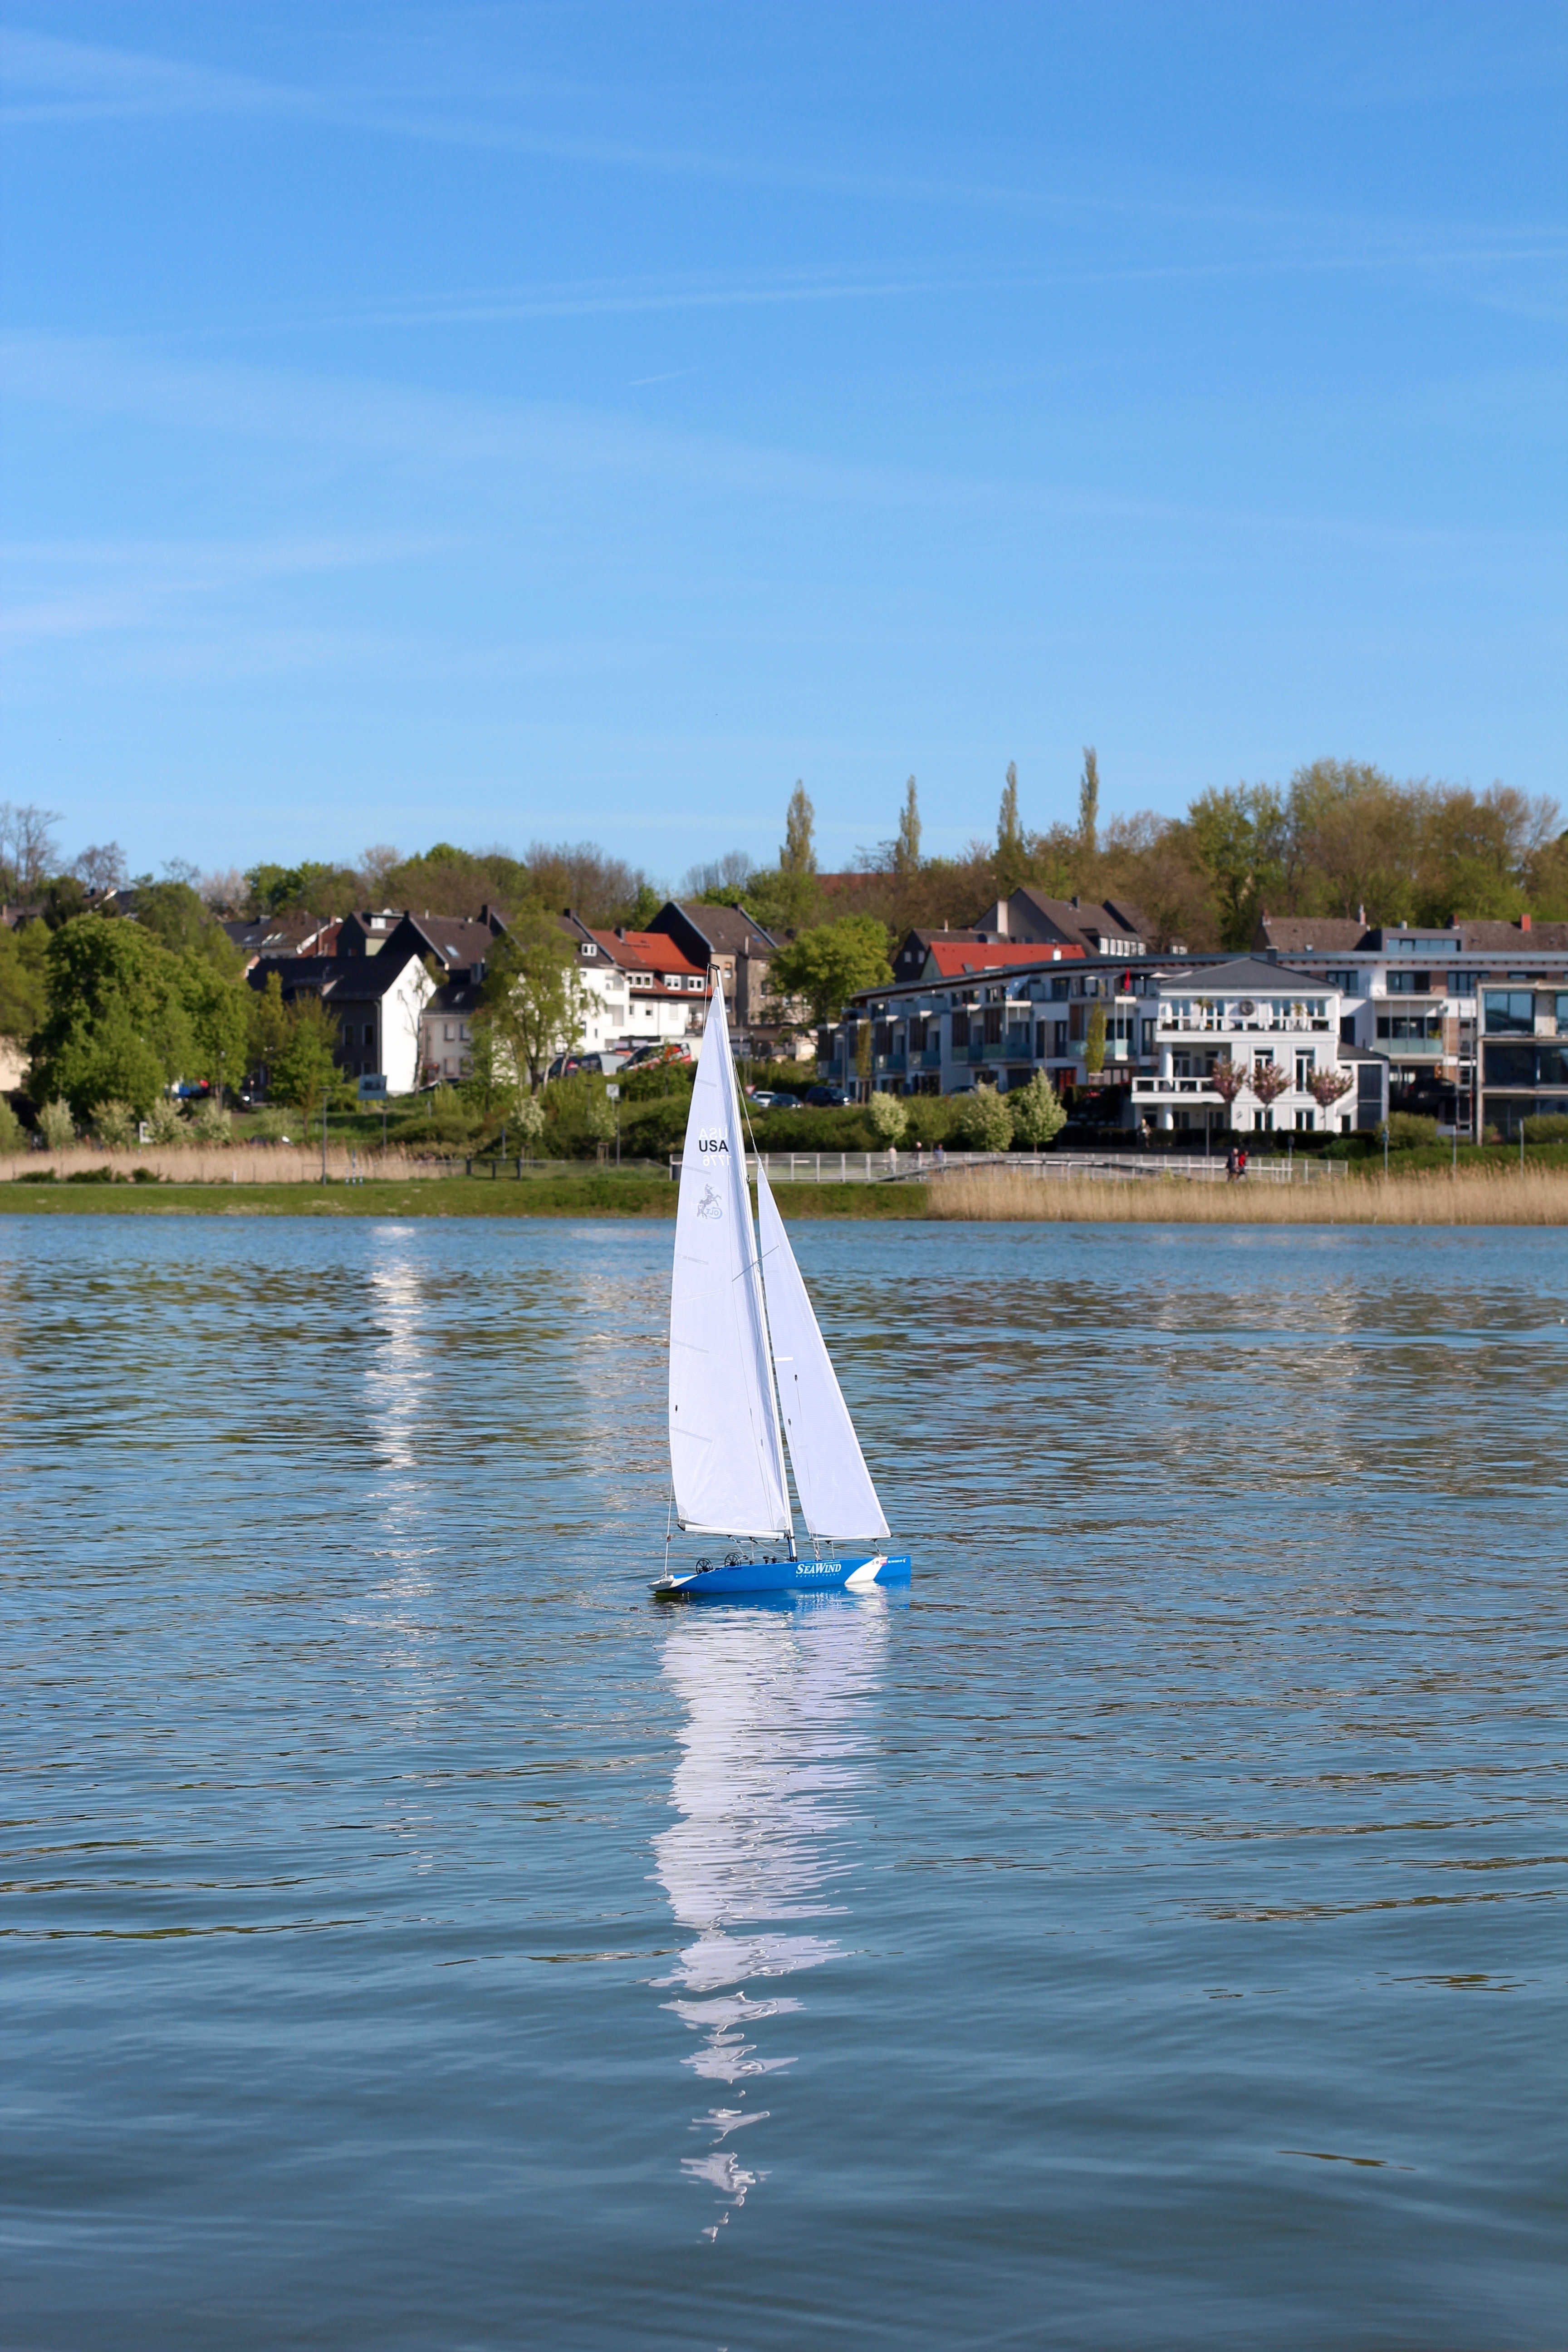
sea, water, boat, skyline, lake, boot, paddle, vehicle, sailing, holiday, bay, sailboat, boating, sail, sailing vessel, watercraft, dortmund, sailing boat, water sports, phoenix lake